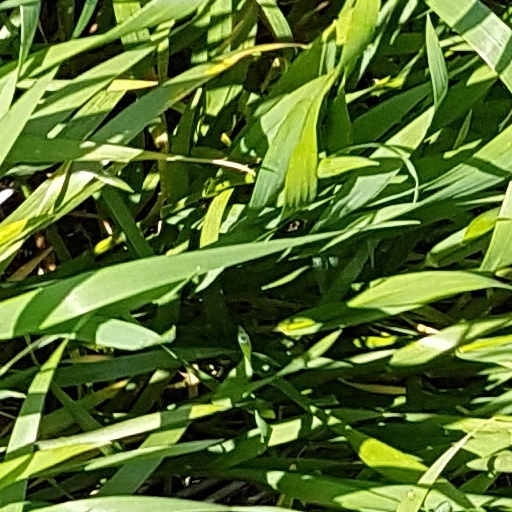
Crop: wheat